Hugo zu Hohenlohe-Öhringen

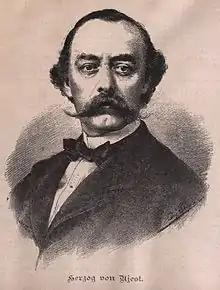
Portrait in 1878

His paternal grandfather, Frederick Louis, had acquired the estates of Slawentzitz, Ujest and Bitschin in Silesia by marriage in 1782, an area of 108 square miles. Prince Hugo inherited these lands, as well as his Franconian properties (Öhringen and Neuenstein), and established calamine mines. He also founded one of the largest zinc smelting plants in the world. The Prussian king, William I (later German Emperor), granted him the hereditary title of "Herzog von Ujest" (Duke of Ujest) upon the king's coronation in 1861.